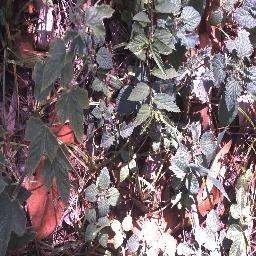
Label: negative